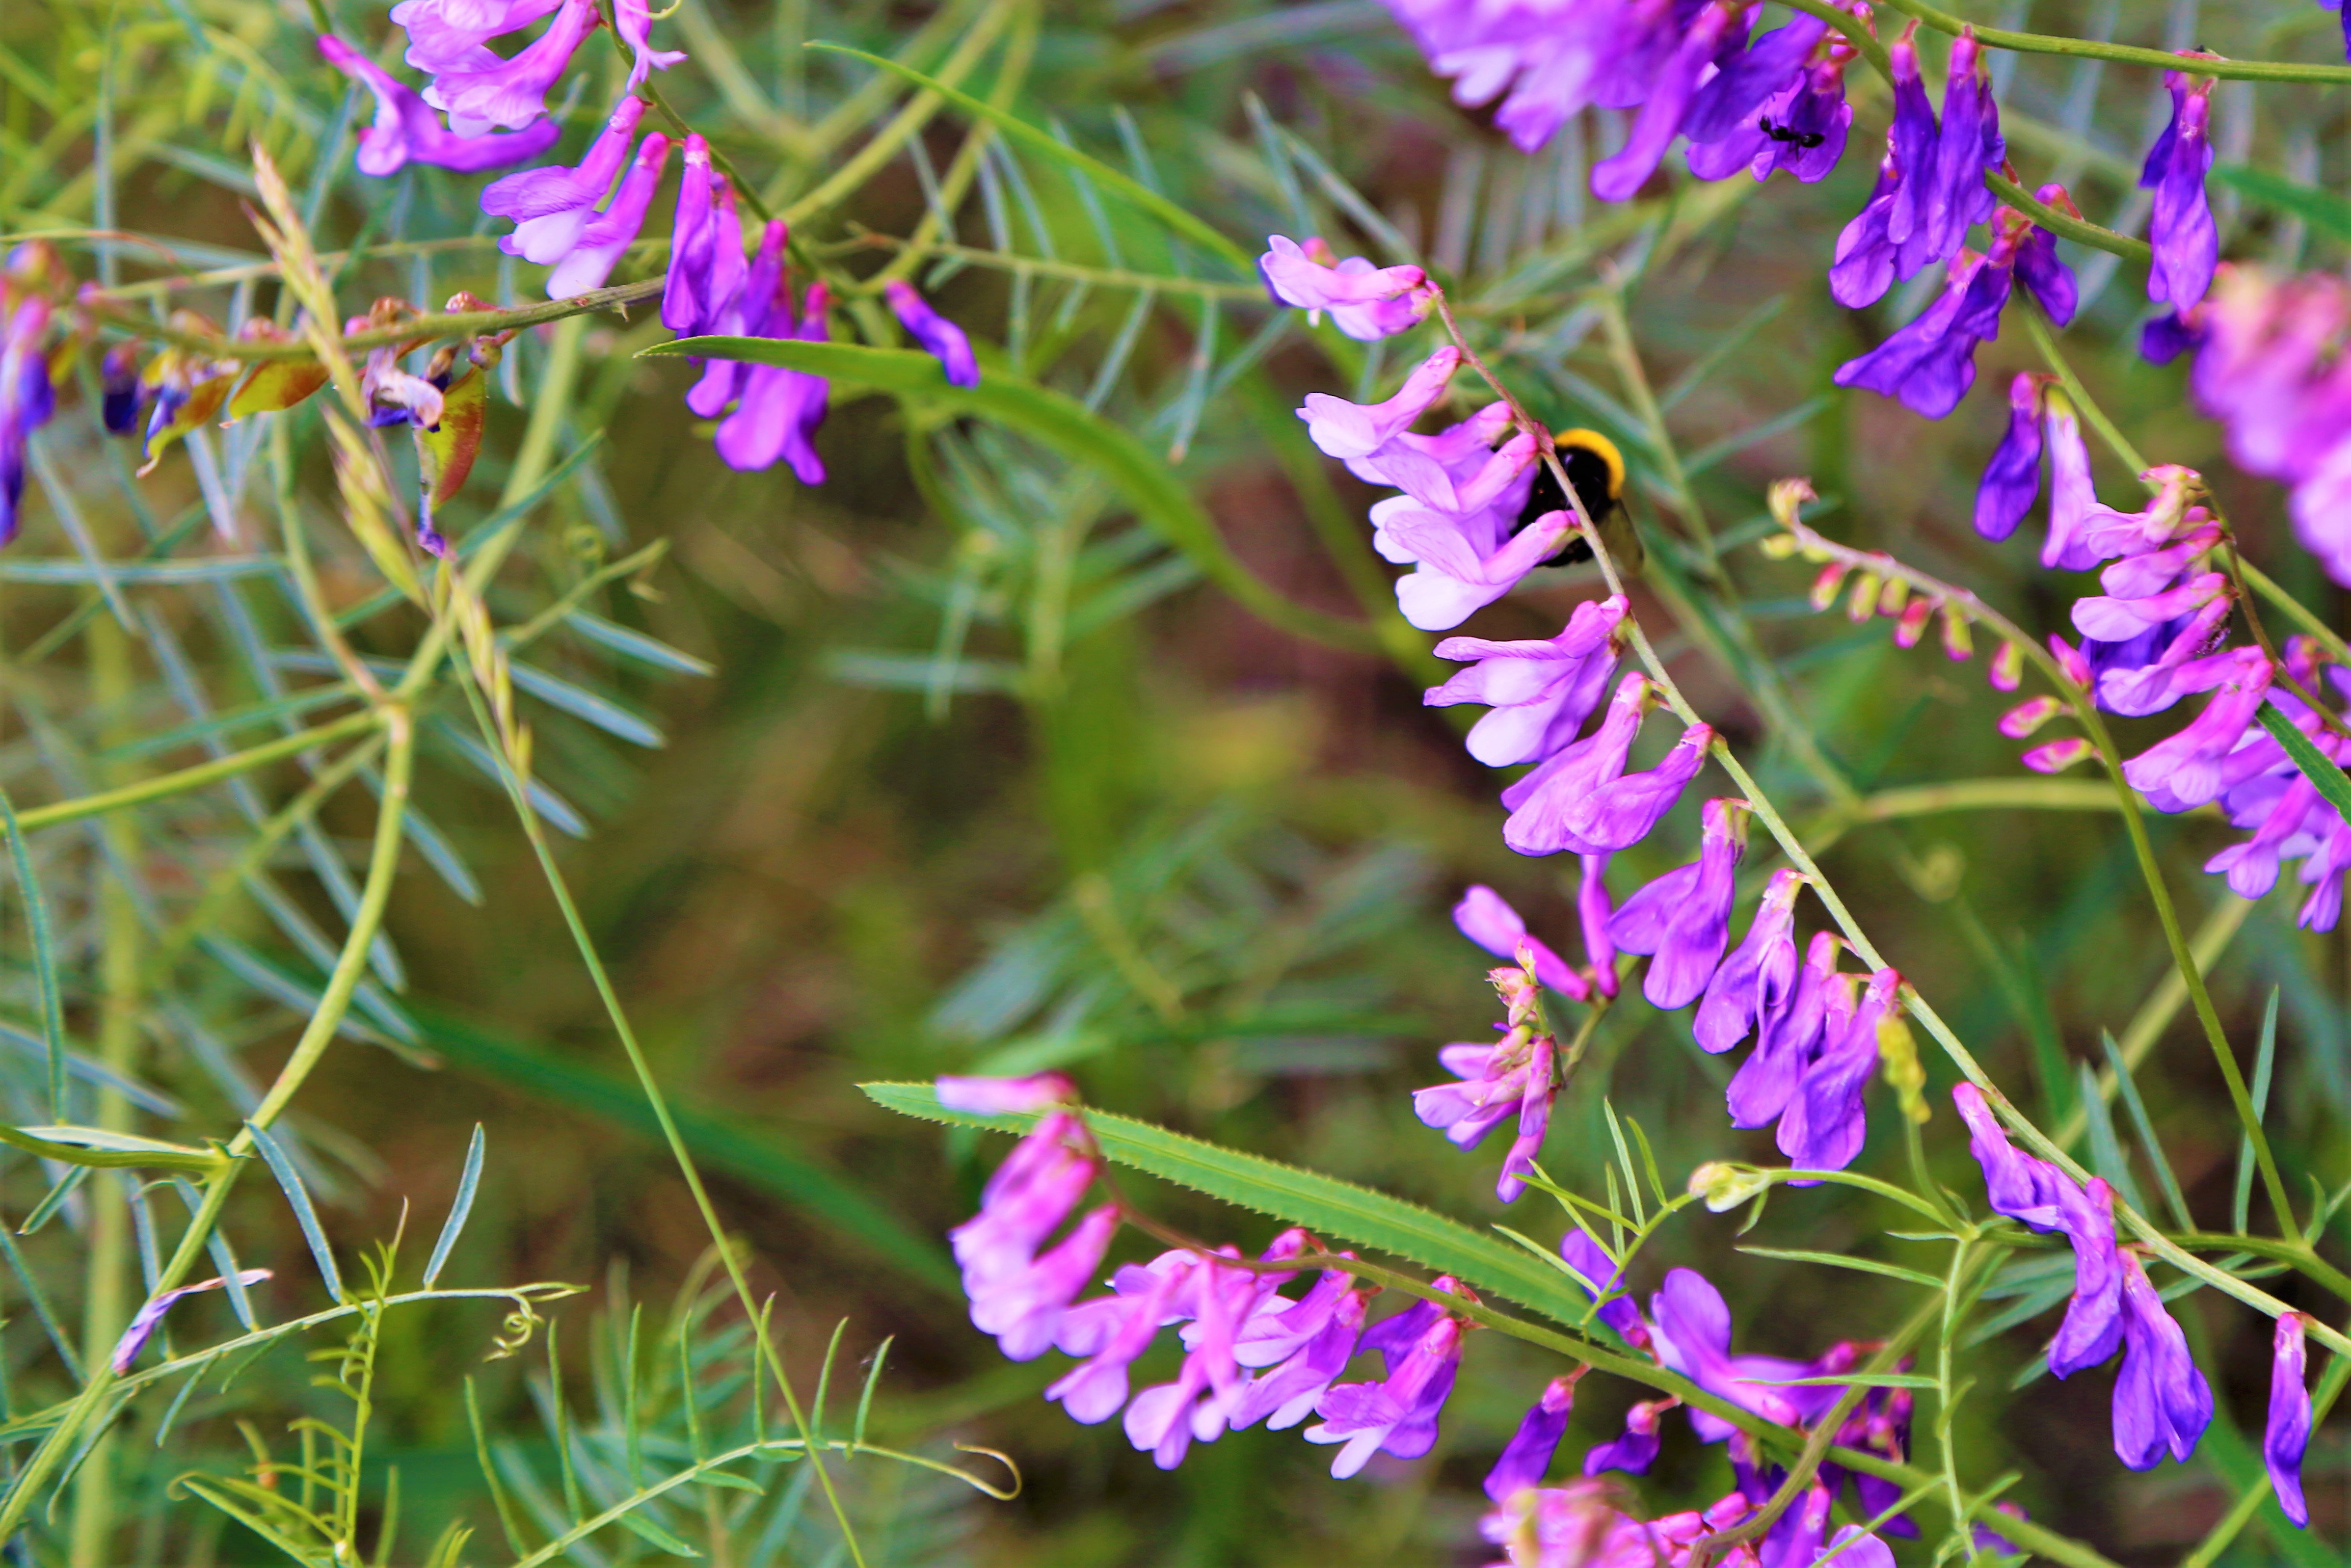
flower, spring, nature, purple, colorful, beautiful, green, herbs, leaf, flowering plant, plant, terrestrial plant, wildflower, orchid, loosestrife and pomegranate family, vascular plant, perennial plant